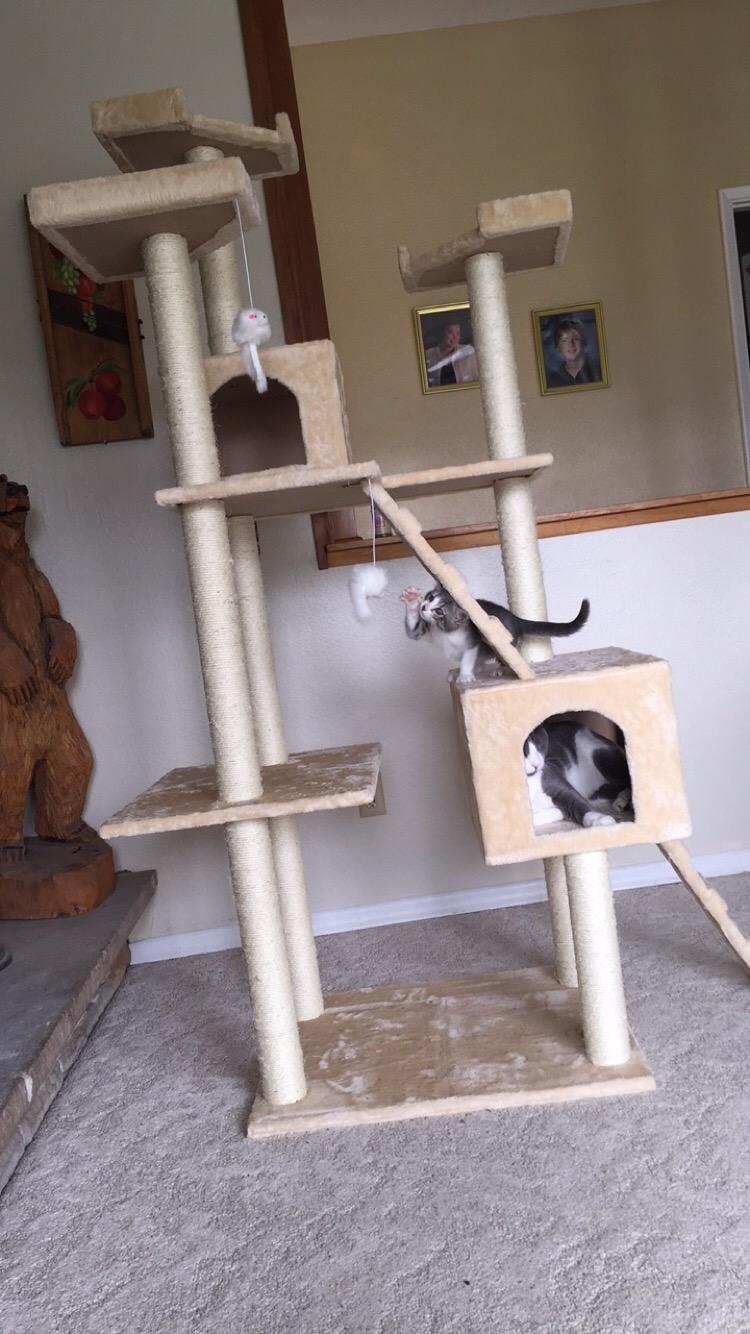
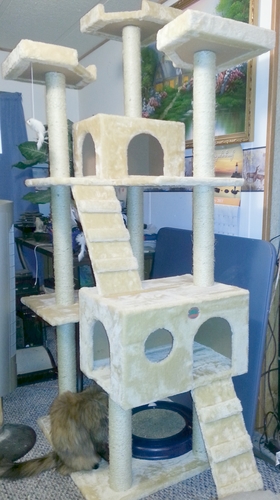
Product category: items_cat tree
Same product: yes